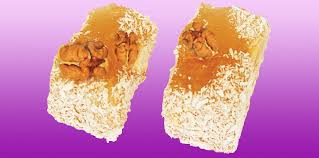
Yemek: lokum